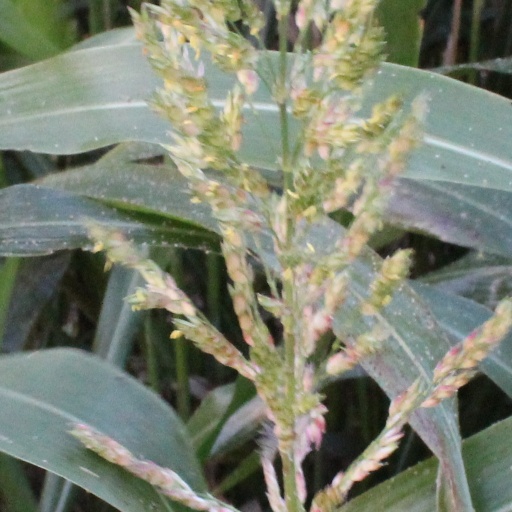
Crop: sorghum